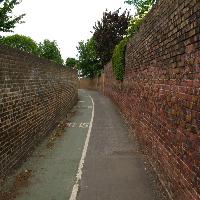
Weather: cloudy or overcast